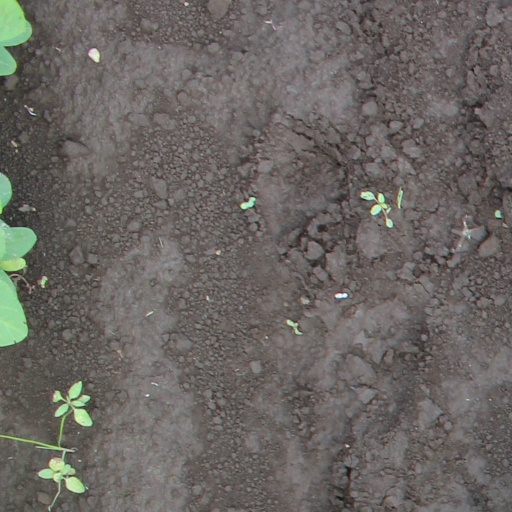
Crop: soybean